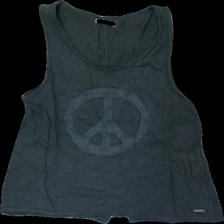
View: front
Type: Tank top
Category: Ladies
Brand: Not in the list
Brand text on label: Brave Soul
Colors: Grey
Material: 100% cotton
Cut: Regular, C-collar
Size: M
Season: All
Price range: <50
Recommended usage: Recycle
Comment: Washed out, crooked seam